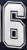
Number: 6